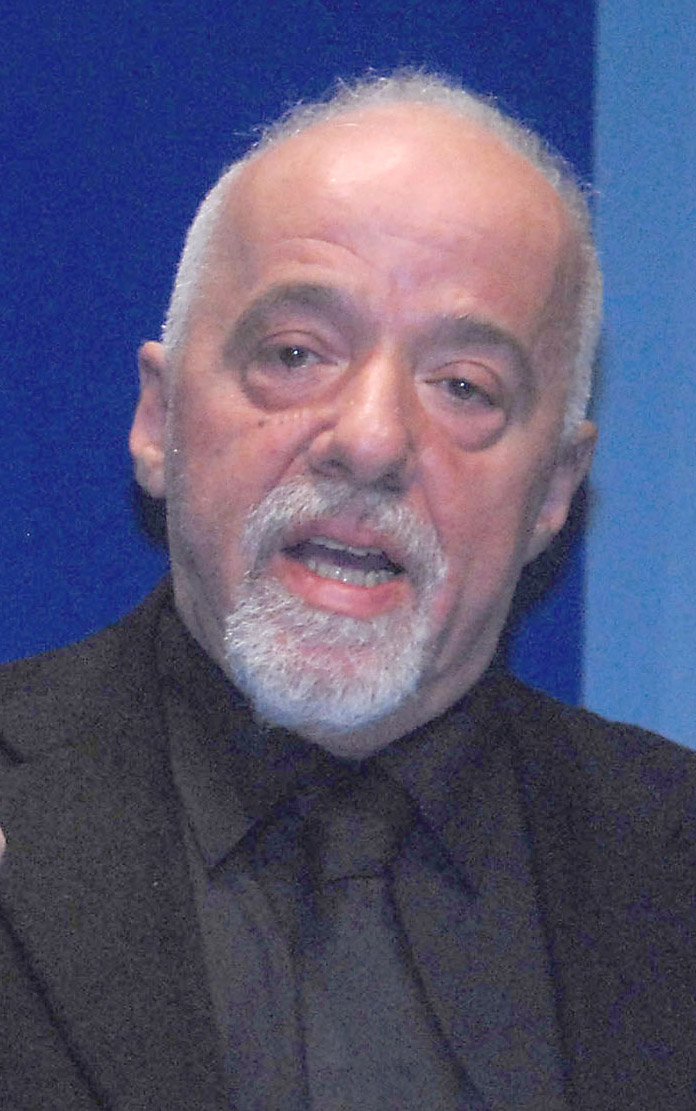
เปาลู กูเวลยู

| name = เปาลู กูเวลยู
| image = Paulo Coelho 30102007.jpg
| birthplace = รีโอเดจาเนโร บราซิล
| occupation = นักเขียน, นักประพันธ์เพลง
| nationality = บราซิล
| genre = Drama, Psychology|Psychological
| influenced by=ไบเบิล, อัลกุรอาน|กุรอาน, พระเยซู
| influences = ฆอร์เค ลุยส์ บอร์เฆส, วิลเลียม เบลก, ชอร์ชี อามาดู, เฮนรี มิลเลอร์
| magnum opus = The Alchemist (novel)|The Alchemist
เปาลู กูเวลยู () เกิดเมื่อวันที่ 24 สิงหาคม ค.ศ. 1947 ที่เมืองรีโอเดจาเนโร ประเทศบราซิล ในครอบครัวชนชั้นกลาง เขาค้นพบความสามารถด้านงานเขียนตั้งแต่สมัยเรียนที่ Jesuit School of Sna Ignacio แต่พ่อกับแม่ต้องการให้เป็นวิศวกร เขาจึงแสดงพฤติกรรมต่อต้านและถูกส่งตัวเข้าโรงพยาบาลโรคจิตถึงสามครั้ง ช่วงวัยหนุ่มเปาลูเคยเป็นนักปฏิวัติ เรียกร้องอิสรภาพ ต่อต้านระบอบเผด็จการ และต้องติดคุกเพราะงานเขียนที่ต่อต้านรัฐบาล หลังออกจากคุกในปี 1974 ก็เข้าทำงานในบริษัท PolyGram.CBS และบริษัทเพลงที่มีชื่อเสียงอีกหลายแห่ง

ปัจจุบันนอกจากทำงานเป็นนักเขียน คอลัมนิสต์ นักหนังสือพิมพ์แล้ว เปาลูยังดำรงตำแหน่งที่ปรึกษาพิเศษขององค์การยูเนสโก เป็นผู้อำนวยการศูนย์สันติภาพซิมอน เปเรส และประธานสถาบันอักษรศาสตร์แห่งบราซิลอีกด้วย

== หนังสือที่เขียนโดย Paulo Coelho (เปาโล โคเอโย หรือ เปาโล  คูเอลญู) ==
* - ขุมทรัพย์ที่ปลายฝัน (The Al Chemist) แปลโดย ชัยวัฒน์ สถาอานันท์ (เรื่องเดียวกับ ขุมทรัพย์สุดปลายฝัน)
* - เวรานิกาขอตาย (Veronika decides to die)
* - เมืองทดสอบบาป (The devil and miss prym)
* - ขุมทรัพย์สุดปลายฝัน (The Al Chemist) แปลโดย กอบชลี และ กันเกรา (เรื่องเดียวกับ ขุมทรัพย์ที่ปลายฝัน)
* - 11 นาที (Eleven minutes)
* - ตามรอยรัก (Adultery)
* - ชู้ (O zahir)
* - สายลับ (The spy)
* - ปราชญ์แห่งธนู (The Archer)
ข้อมูลหนังสือของที่เขียนโดย หนังสือ Paulo Coelho (เปาโล โคเอโย หรือ เปาโล คูเอลญู) พิมพ์ครั้งที่ 1
หมวดหมู่:นักเขียนชาวบราซิล
หมวดหมู่:บุคคลจากรีโอเดจาเนโร